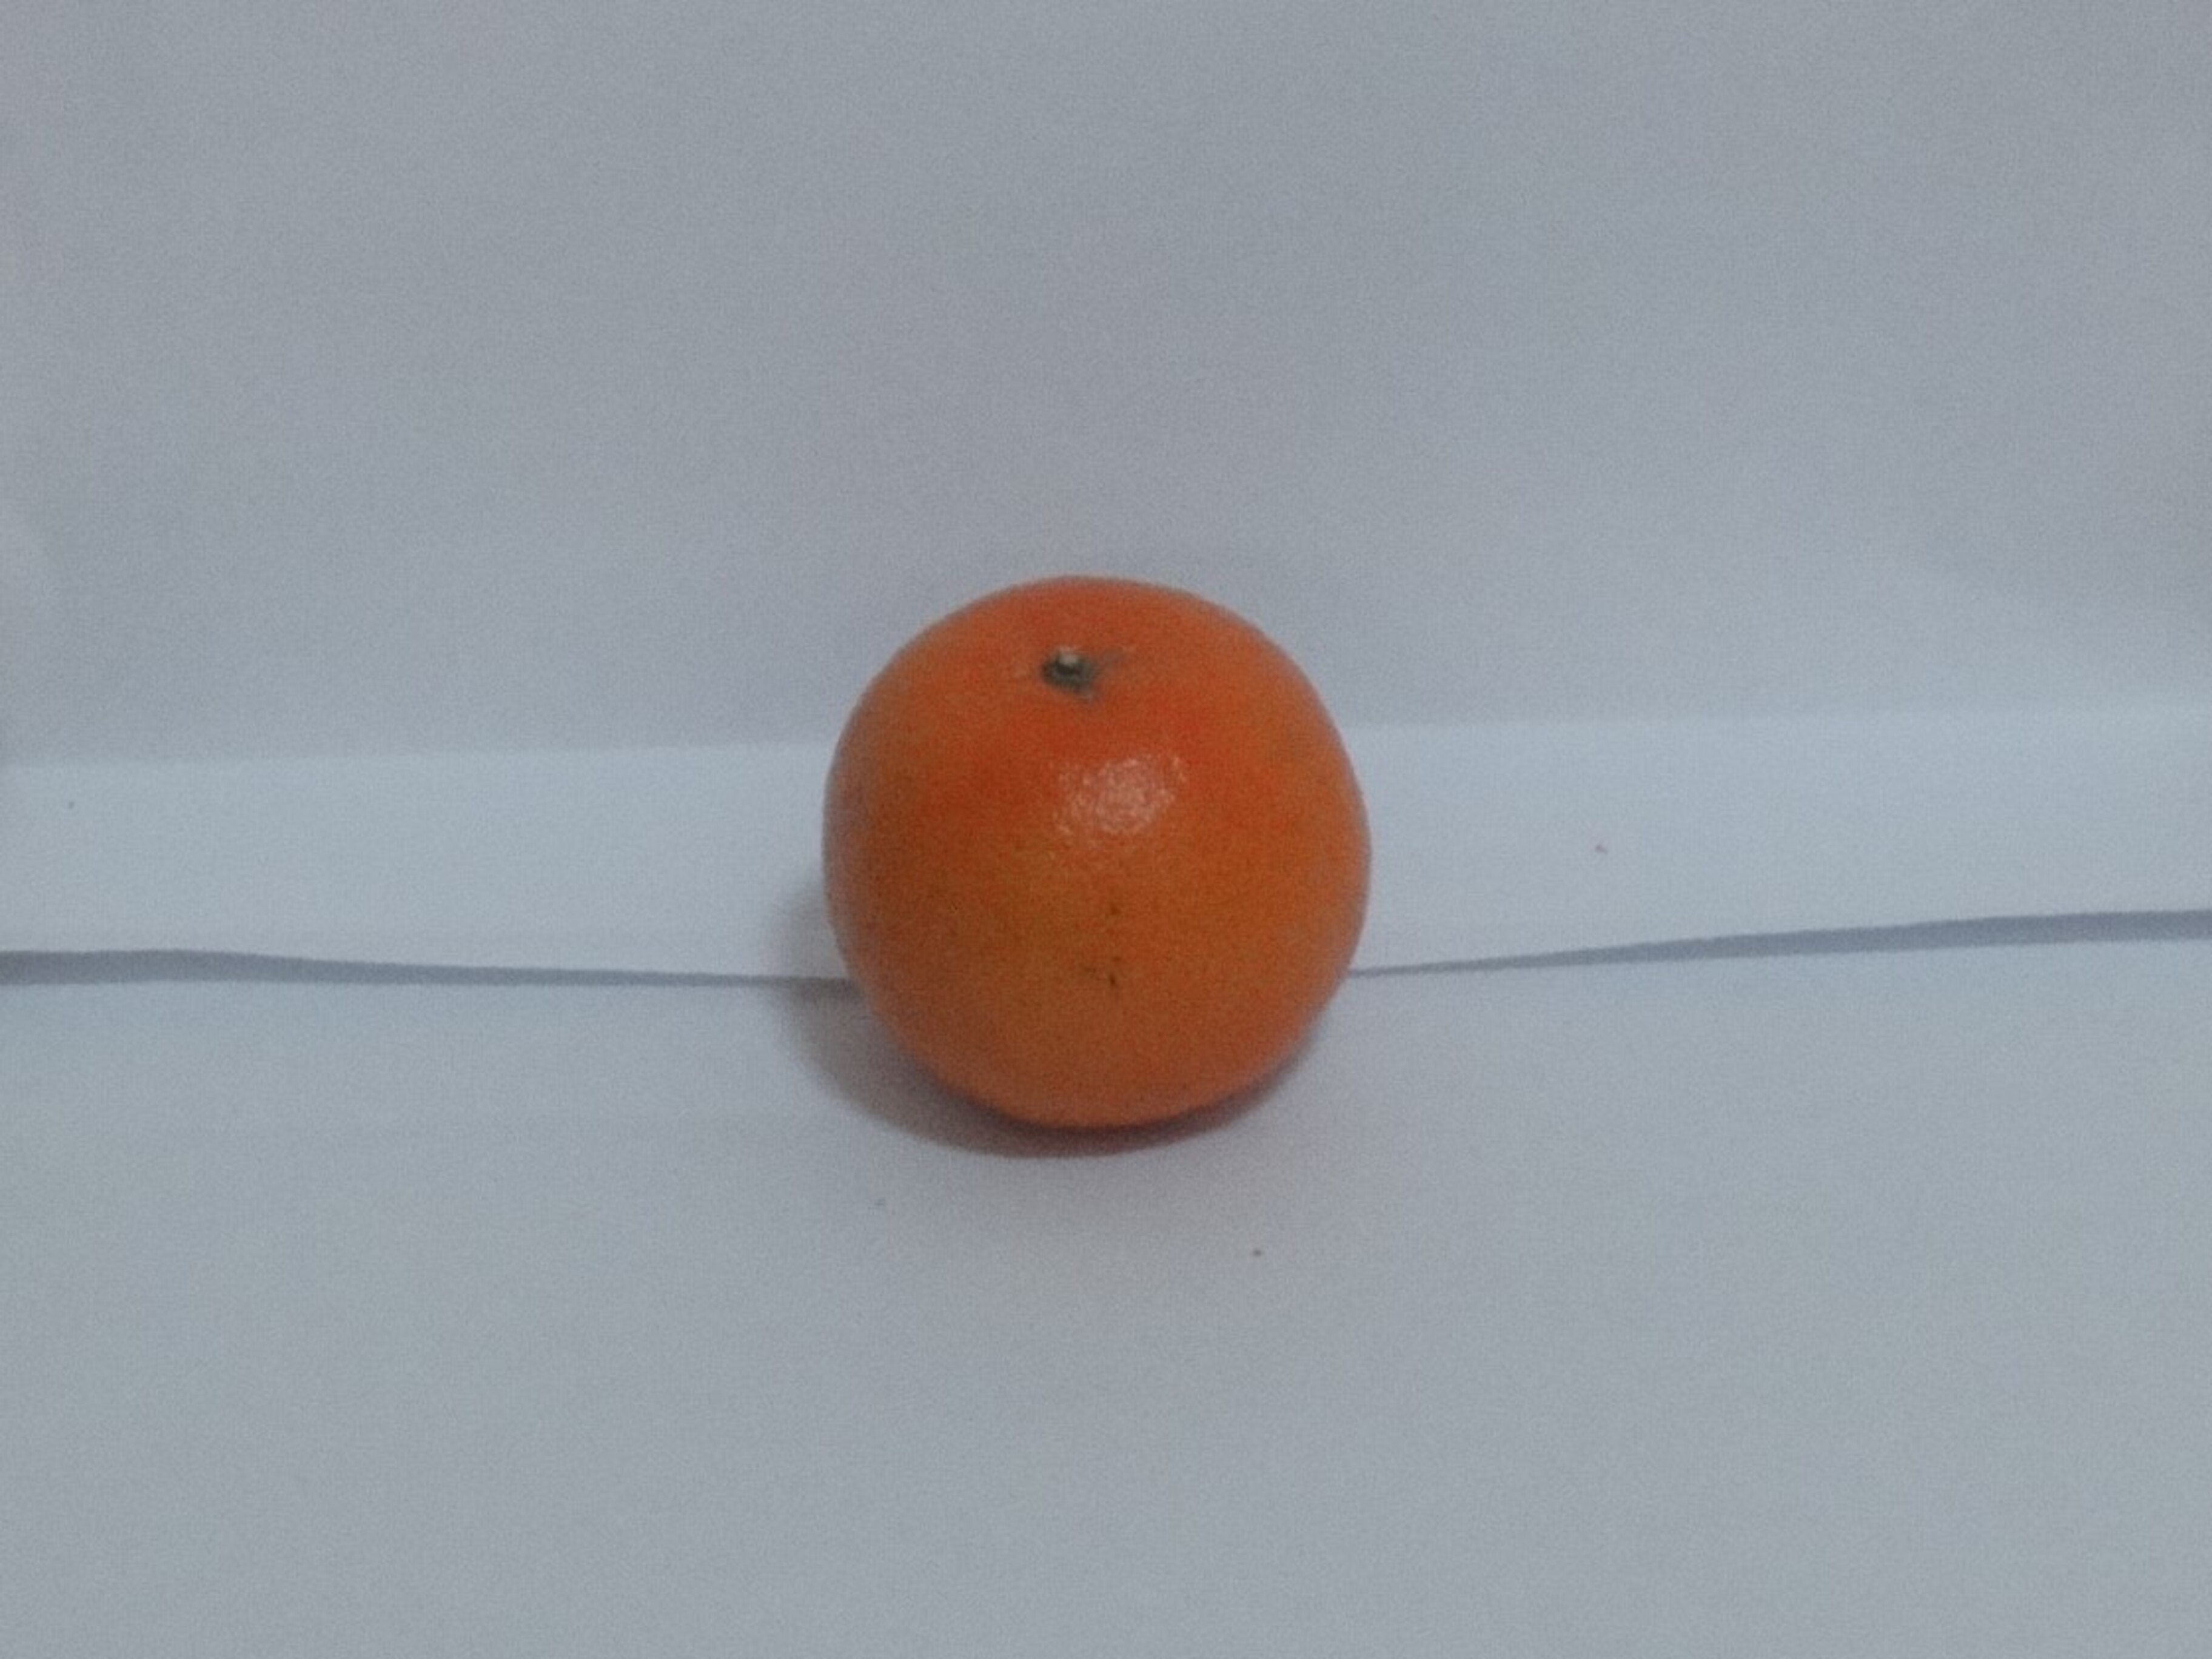
Citrus fruit variety: tankan